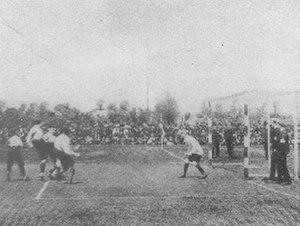
L'équipe des Pays-Bas de football est constituée d'une sélection des meilleurs joueurs néerlandais sous l'égide de la Fédération royale néerlandaise de football.
L'histoire de l'équipe des Pays-Bas de football commence au début du XXᵉ siècle avec l'invention de ce sport. La sélection a par la suite remporté l'Euro 1988 et atteint trois finales de Coupe du monde.
L'équipe de Belgique de football en 1905 participe à trois matchs internationaux. Elle remporte sa première victoire en compétition officielle face à l'équipe de France mais doit s'incliner par deux fois face aux Néerlandais.